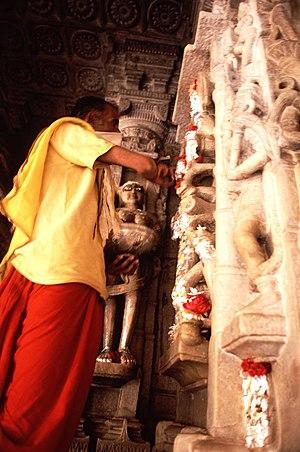
La voie du salut dans le jaïnisme, ou Trois Joyaux, constituent les trois points fondamentaux de la doctrine jaïne pour la progression spirituelle. Elle est composée de la foi ou vision juste, de la connaissance juste et de la conduite juste. Ces « Trois Joyaux » sont interdépendants. Ils sont liés aux tattva et rendre dans la voie à suivre pour atteindre la libération ou le moksha.